Velišovští z Velišova

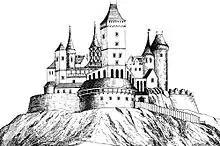

To get an idea the castle of Velis, we must rely on the images and paintings of the era. According to one of the drawings the main tower of the castle was covered with a gable roof with battlements, and was located about half of the castle. They were also two buildings completed two smaller towers, one of which was attached to the eastern chapel. To the north was the construction of a tunnel and various loopholes. The access road to the western gate was protected by palisades.